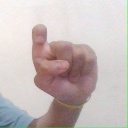
अक्षर: इ